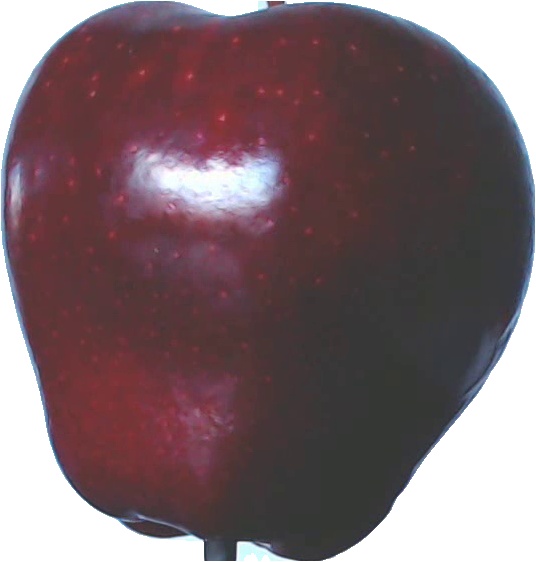
Label: apple_red_delicios_1